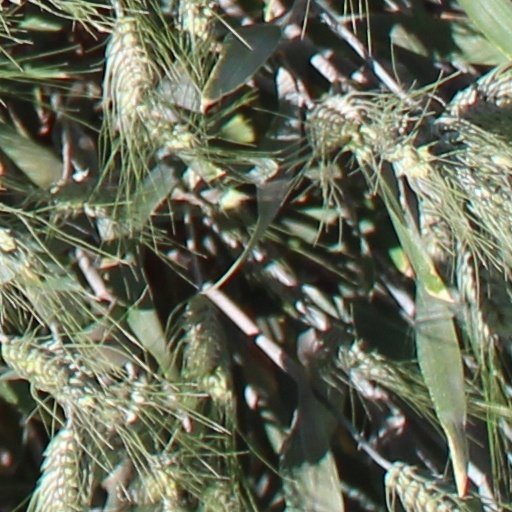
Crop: wheat